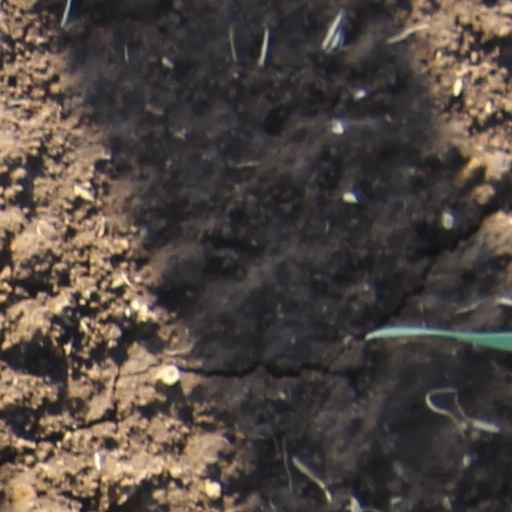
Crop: wheat